Junkers Ju 88

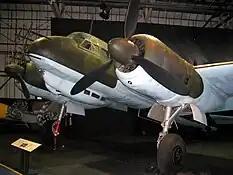
Ju 88 R-1, Werk Nr. "360043", RAF Museum (2007)

Immediately following the initial attacks, it was decided to send Ju 88s to bomb Moscow. Over a hundred bombers were dispatched on these missions every night during the opening portion of the campaign. The air campaign against the Soviet capital was not sustainable in light of other demands, tapering down to only seven aircraft per night by December 1941.